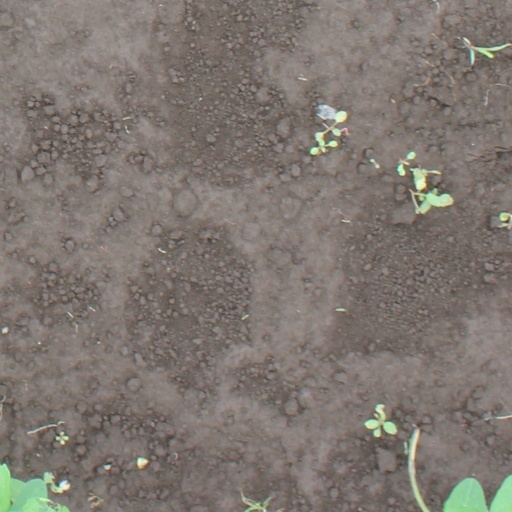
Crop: soybean